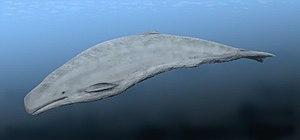
Aulophyseter est un genre éteint de mammifères marins de la super-famille des Physeteroidea regroupant regroupe trois espèces proches du cachalot actuel ayant vécu du Langhien au Messinien, soit durant la moitié du Miocène, il y a entre 15,97 et 5,332 millions d'années des deux côtes de l'Amérique du Nord, ainsi que de la région de Patagonie de l'Amérique du Sud et au Japon.